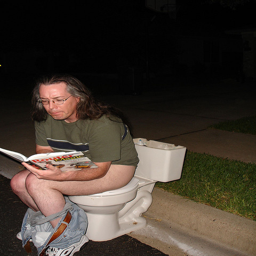
A man sitting on a toilet outside with his pants around his ankles.
A man sits on a toilet outside on the street.
A man sitting on a toliet reading a book.
A man is reading a book while sitting on a toilet that is on the street.
A man reading a magazine and sitting on a toilet that is outside on the street.